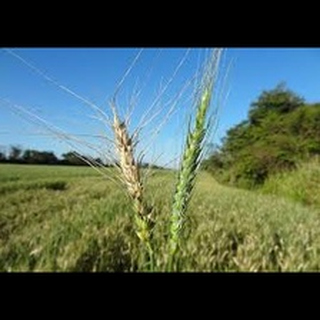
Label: wheat_blast